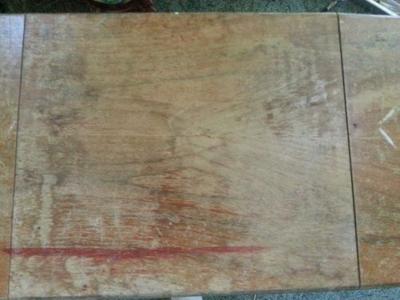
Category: table